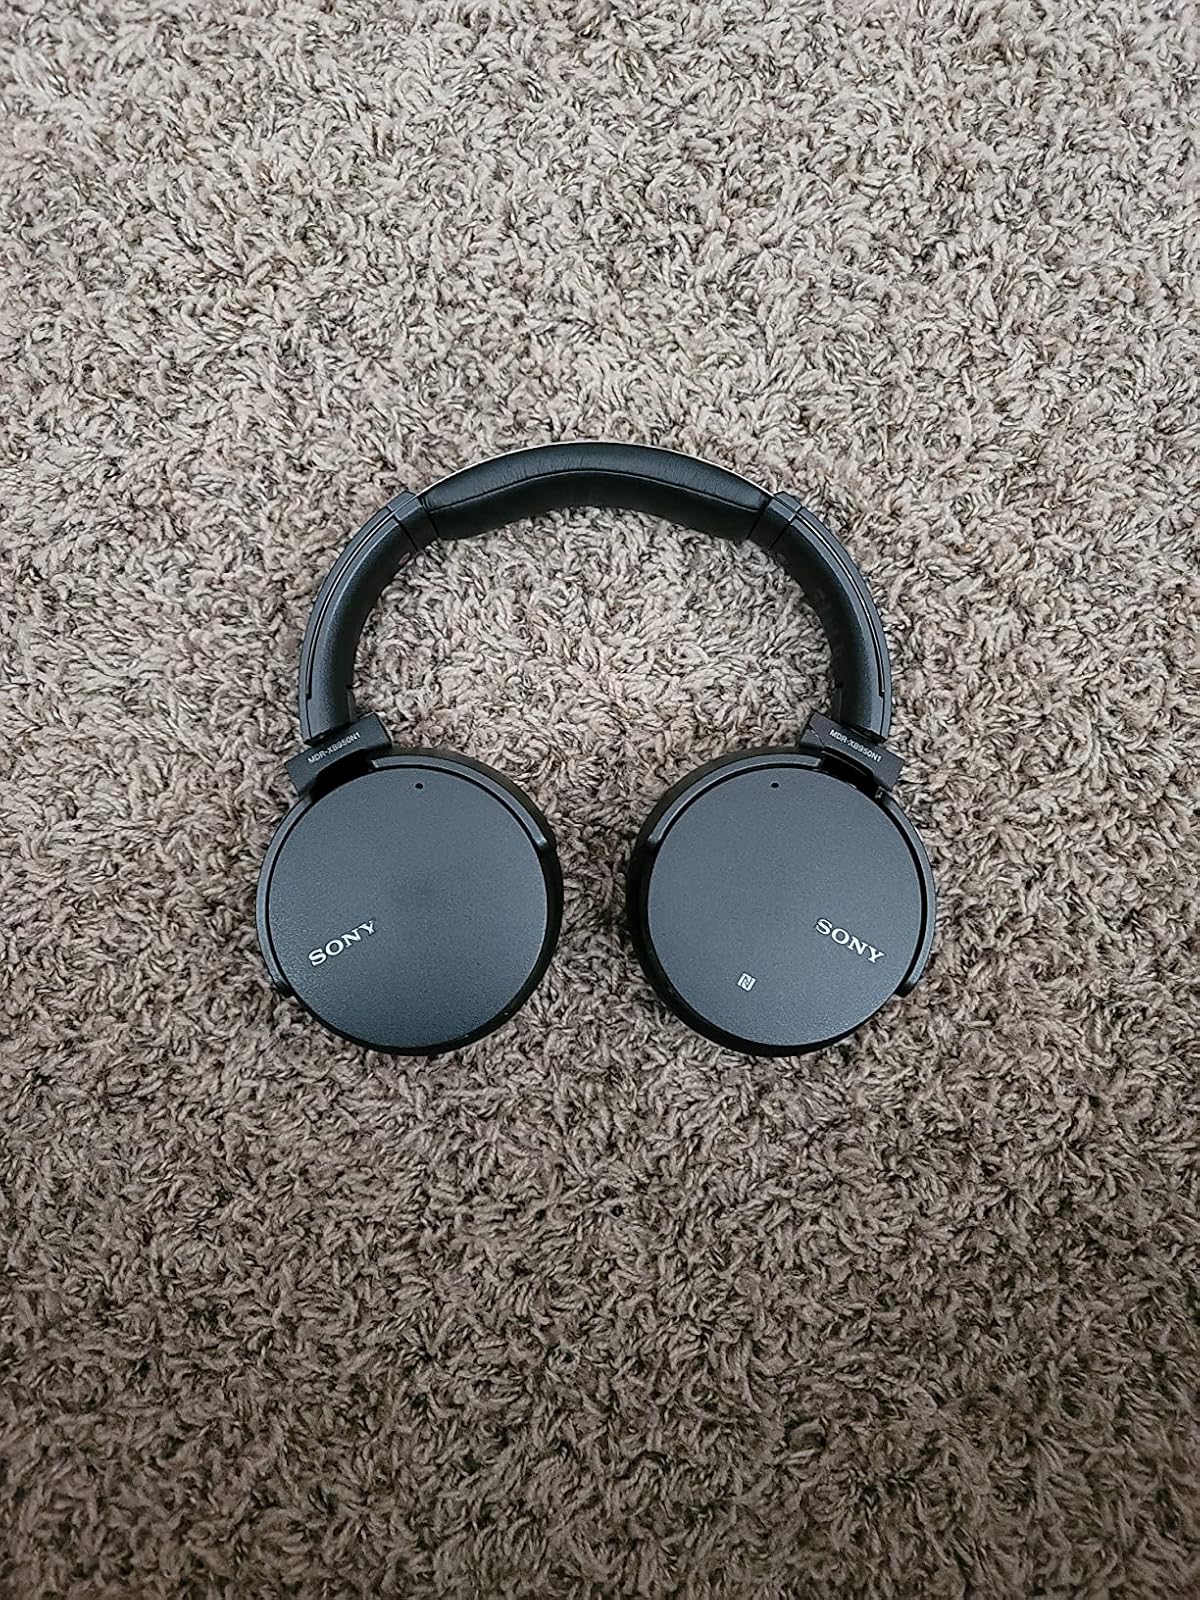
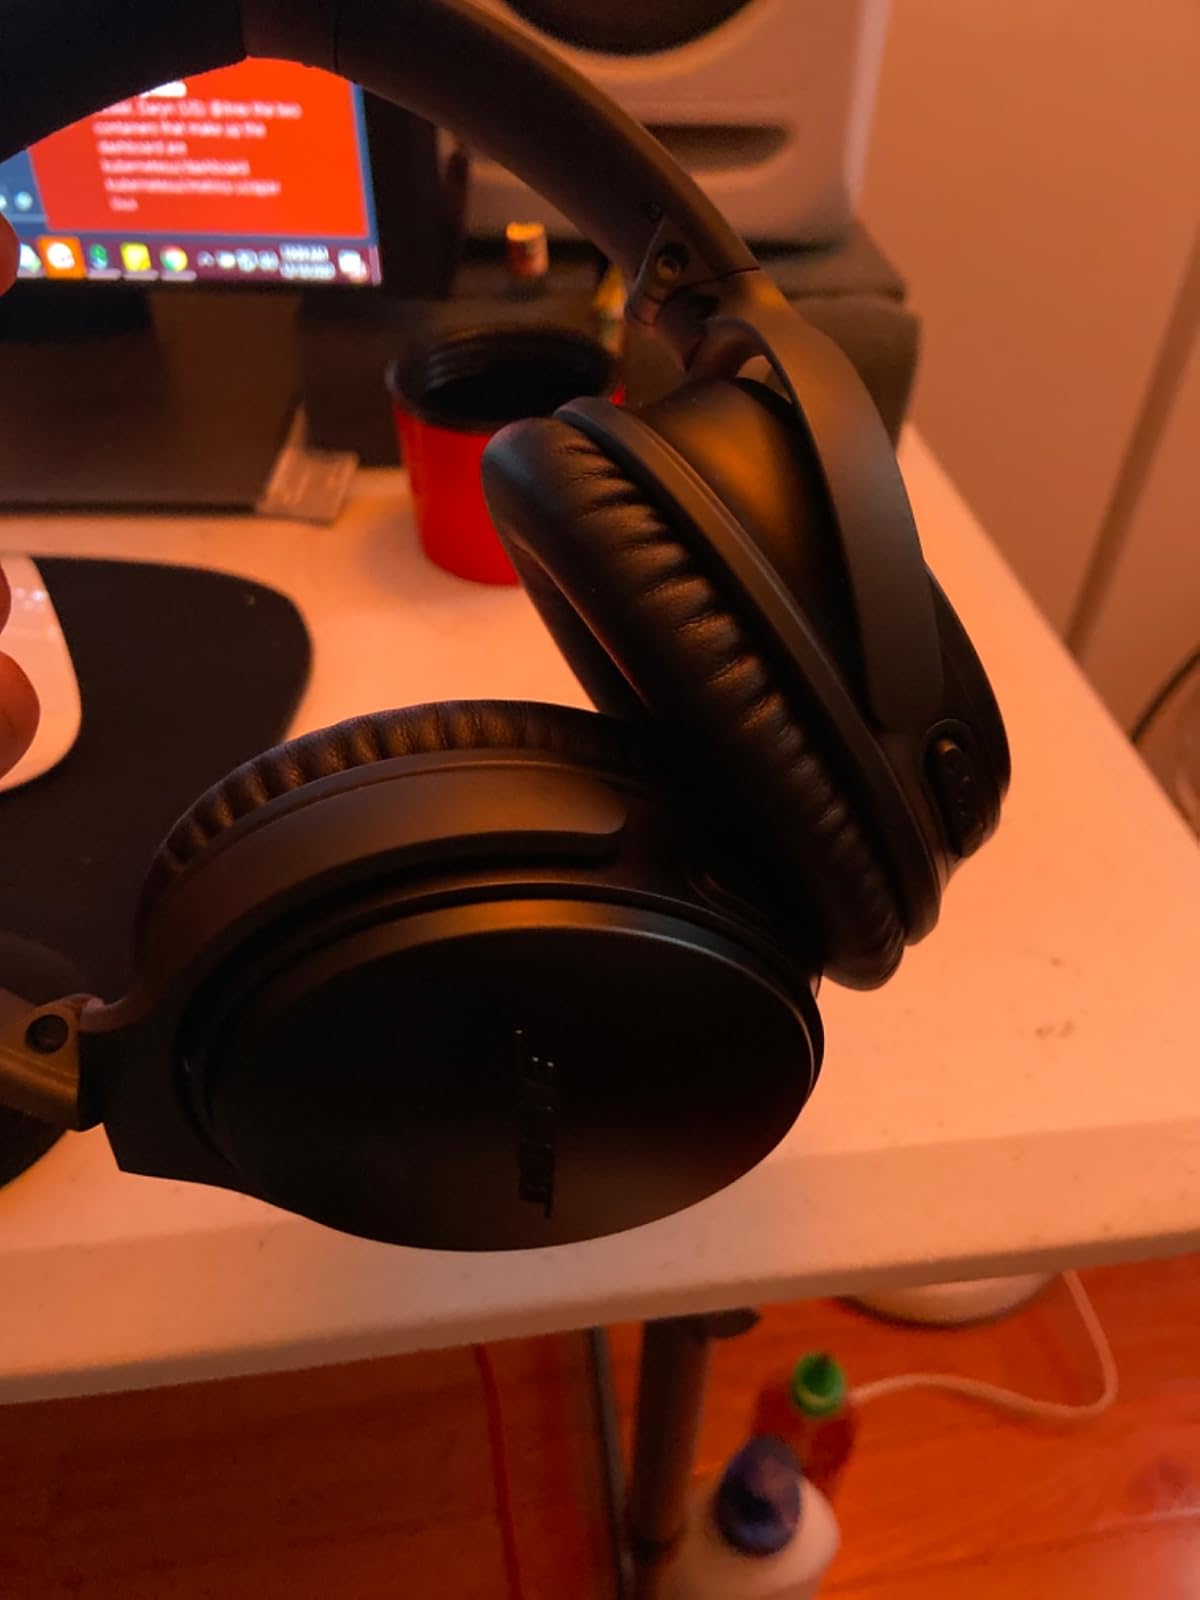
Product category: headphones
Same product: no